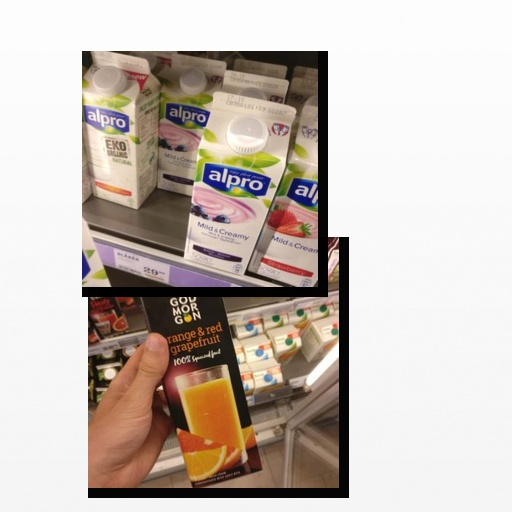
Food items: soyghurt, orange_red_grapefruit_juice